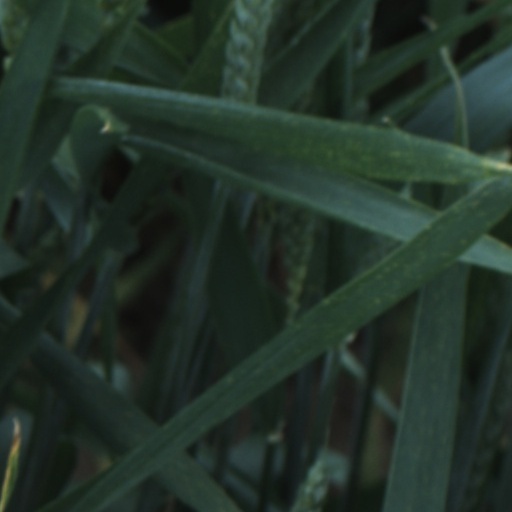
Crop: wheat